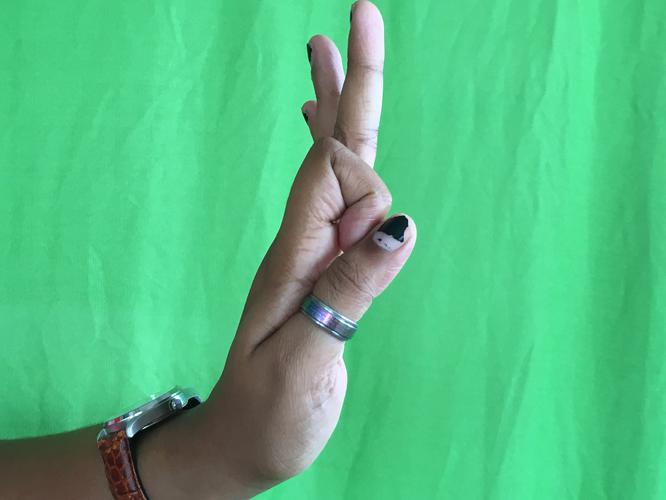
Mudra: Aralam
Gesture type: single_hand